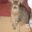
Label: cat